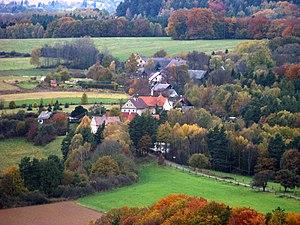
Blatce est une commune du district et de la région de Liberec, en République tchèque. Sa population s'élevait à 117 habitants en 2018.